Atlanta in the American Civil War

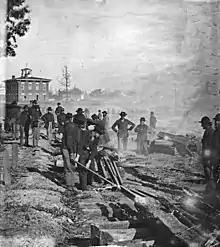

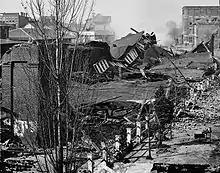

On September 5, the commander of the Provost Guard of Atlanta, Col. William Cogswell, issued the following order: "All families now living in Atlanta, the male representatives of which are in the service of the Confederate states, or who have gone south, would leave the city within five days. They will pass the lines and go South …"The next day, Lt. Col. C. F. Morse, the provost marshal instructed that the population was to assemble at the City Hall for registration on September 12. Those planning to go South were permitted to take wearing apparel, a limited amount of furniture and a small quantity of food. When General Sherman informed General Hood of his intent to evacuate all the citizens from Atlanta, a series of heated letters were exchanged between the two generals. Mayor Calhoun also appealed to Sherman to relent, but to no avail.